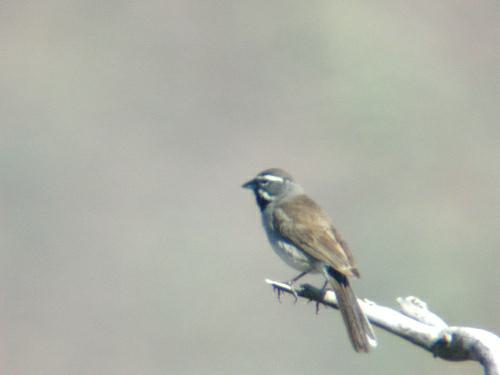
A photo of a black throated sparrow